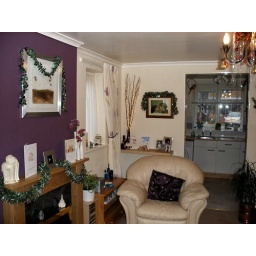
My chair, and not a dog in sight, they are both jumping up at me.